Agustín de Iturbide

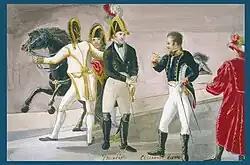
General Iturbide receives the keys to the Mexico City of Colonel Hormaechea.

The plan gained wide support because it demanded independence without attacking the landed classes and did not threaten social dissolution. Therefore, Iturbide succeeded in bringing together old insurgents and royalist forces to fight against the new Spanish government and what was left of the viceregal government. Military leaders, soldiers, families, villages, and towns that had been fighting against one another for almost ten years found themselves joining forces to gain Mexican independence. However, their reasons for joining together were very different, and those differences would later foment the turmoil that occurred after independence.